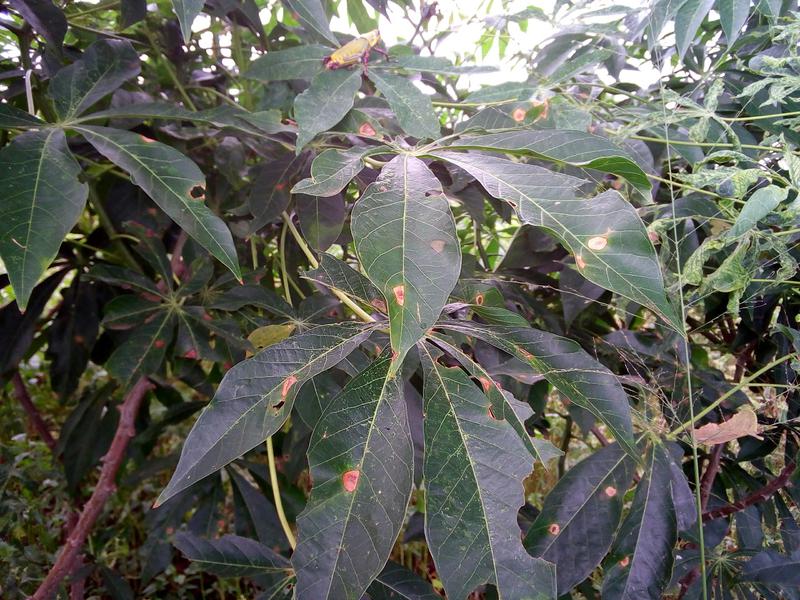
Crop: cassava
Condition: green_mottle